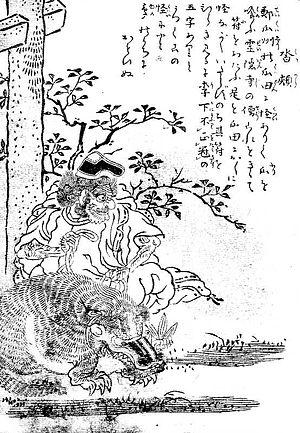
Gazu hyakki tsurezure bukuro est le quatrième album de l'artiste japonais Toriyama Sekien de la célèbre série Gazu Hyakki Yagyō publiée c.1781. Ces albums sont des bestiaires surnaturels, collections de fantômes, d'esprits, d'apparitions et de monstres dont beaucoup proviennent de la littérature, du folklore et d'autres arts japonais. Ces œuvres ont exercé une profonde influence sur l'imagerie yōkai ultérieure au Japon.